William Allain

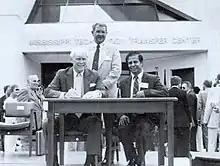
Allain (seated left) signing over the Mississippi Technology Transfer Center to the federal government in 1987

In the aftermath of the 1986 legislative session, highway officials and several businessmen lobbied Allain to call the legislature into special session to fund the highways before the end of the fiscal year. He scheduled a special session for May 28, but backed away from his reform plan when it garnered little public traction. Highway funding was secured, while towards the end of the session the lobby group and the highway commissioners drafted a plan to greatly expand the number of the state's four-lane highways, dubbed Advocating Highways for Economic Advancement and Development (AHEAD), financed by a five-cent increase on fuel-per-gallon taxes. Legislators introduced the bill at the open of their 1987 session, but Allain proposed his own program the following day, which included four-lane highway construction, a reorganization of the highway department, and scrapped the tax hike in favor of a bond issue. AHEAD supporters ignored Allain's proposal, and were able to pass their program. Allain vetoed the bill, saying "I am not willing to be a party to any program which means an undue tax increase, coupled with a continuance of present practices." The legislature subsequently overrode the governor's veto.